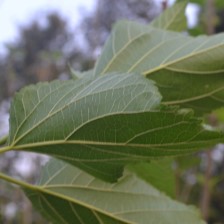
Variety: ChiangMaiBuriram60